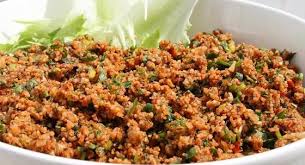
Yemek: kisir